Answer in natural language. Consider the 3D positions of the objects in the scene and not just the 2D positions in the image. Is the centerpoint of  brown wooden chair with seagreen cushion (highlighted by a blue box) at a higher height than white rectangular dining table? Choose between the following options: no or yes
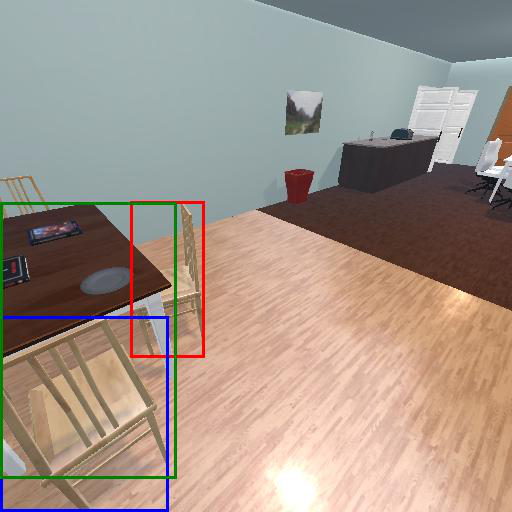
<answer>yes</answer>